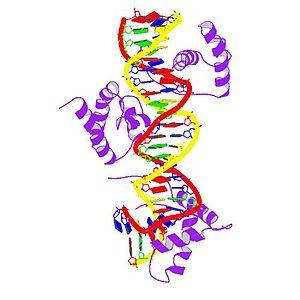
La protéine Sox2 est un facteur de transcription essentiel dans le maintien de l’auto renouvellement des cellules souches embryogéniques indifférenciées.